Madame Saqui

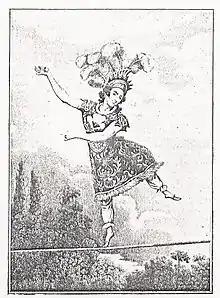
Madame Saqui performing

Marguerite-Antoinette Lalanne , known as Madame Saqui ( (26 February 1786 – 21 February 1866) was a French tightrope walker or "rope dancer" who had a long career performing in France and Britain.